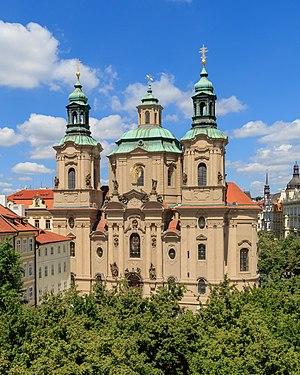
Kilian Ignace Dientzenhofer, né le 1ᵉʳ septembre 1689 à Prague, où il est mort le 12 décembre 1751, est un architecte allemand de Bohême, représentant du baroque tardif. Il est le cinquième fils de l'architecte Christophe Dientzenhofer.
L'église Saint-Nicolas est un édifice religieux hussite de style baroque situé sur la place de la Vieille-Ville, au cœur de Staré Město, la Vieille Ville de Prague.